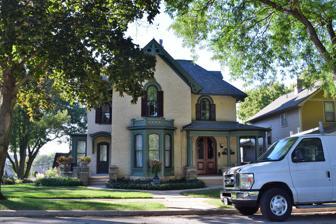
Building: Witwer House
Country: United States of America
Year built: 1876
Historic house in Illinois, United States United States historic place Witwer House U.S. National Register of Historic Places Show map of Illinois Show map of the United States Interactive map showing the location of Witwer House Location 504 North 1st St., Rockford, Illinois Coordinates 42°16′20″N 89°05′08″W / 42.27222°N 89.08556°W / 42.27222; -89.08556 Built 1876 ( 1876 ) Built by O. H. Wheat Architectural style Italianate NRHP reference No. 100006872 Added to NRHP August 26, 2021 The Witwer House is a historic house at 504 North 1st Street in Rockford , Illinois . The house was built in 1876 for Rockford alderman and merchant Benjamin Witwer and his wife. Builder O. H. Wheat designed the house in the Italianate style, which was popular nationally in the 1870s. The two-story brick house features a three-sided bay window in the center of the front facade, a recessed front porch, tall arched windows and doors, and a cross-gabled roof with Gothic -inspired decorative woodwork under the gables. The property also includes a brick carriage house built in 1879 with a similar design to the house. It is currently a private residence. The house was added to the National Register of Historic Places on August 26, 2021. References